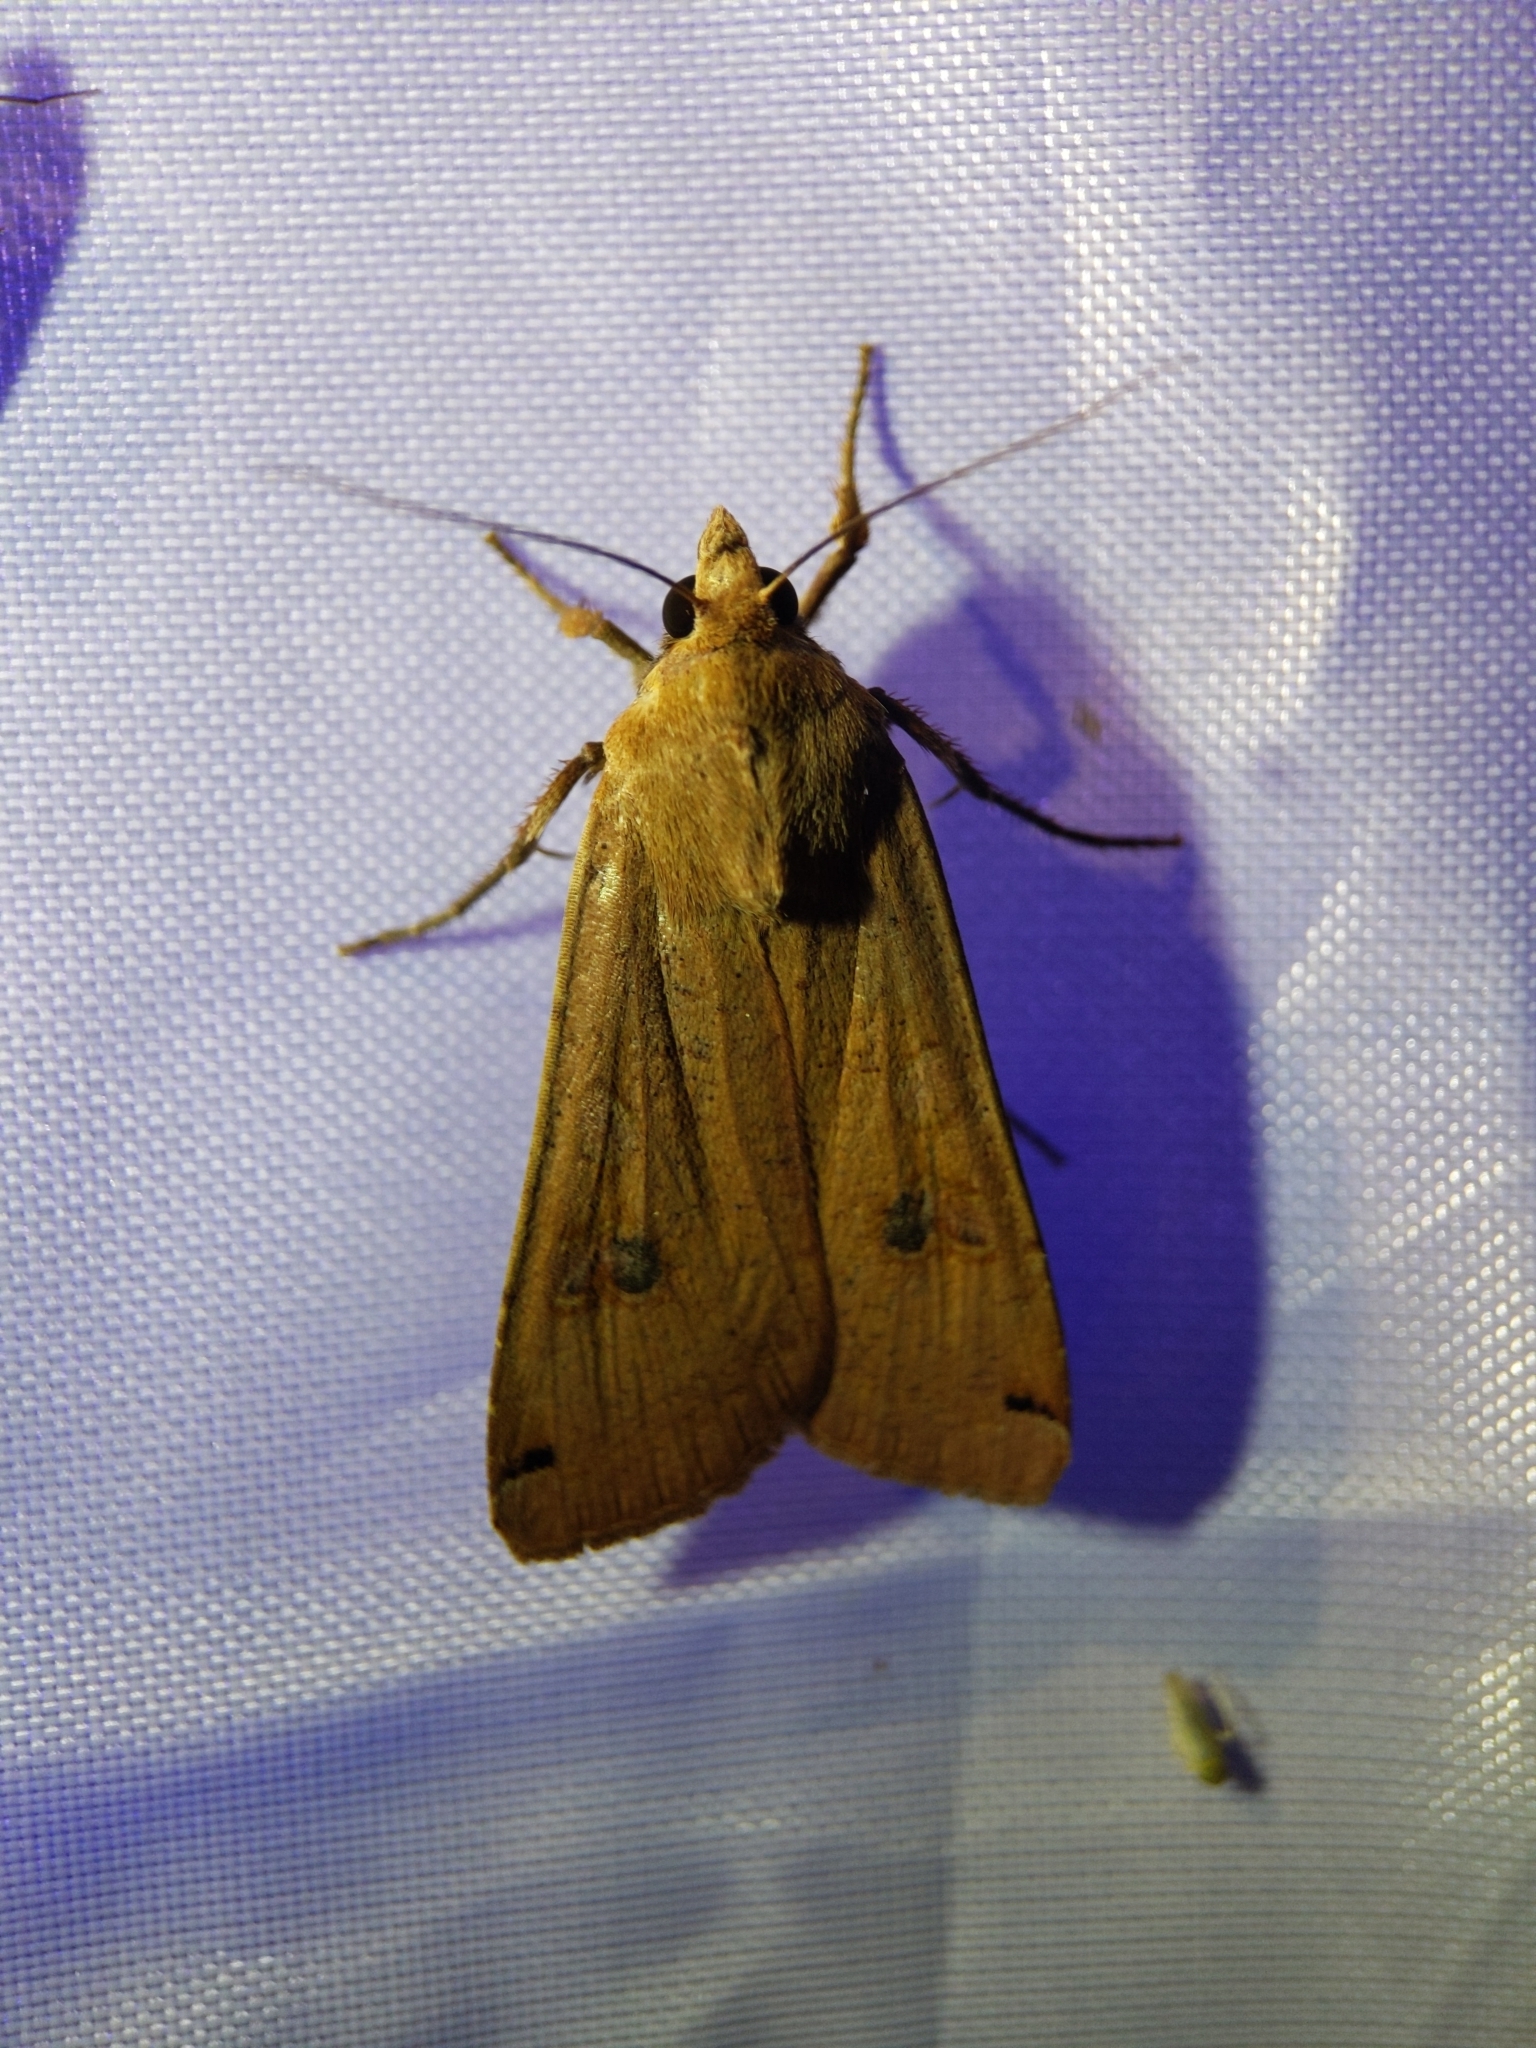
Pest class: cutworms